Artúr Görgei

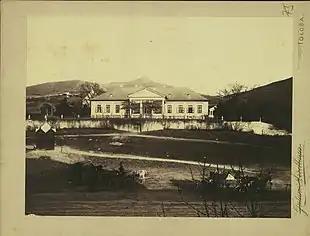
The Bohus manor from Világos during the 1890s

Some of the representatives of the new generation of Hungarian historians, such as Róbert Hermann, believe that the siege of Buda was not a mistake by Görgei because at that point he had not enough troops to attack towards Vienna because the Austrians had concentrated around Pozsony a fresh army that was two times the size of Görgei's, and also far better equipped. To achieve a victory with his tired troops, who had almost completely run out of ammunition, would have been virtually impossible. Görgei hoped that, while he was conducting the siege of Buda, new Hungarian troops would be conscripted, the Hungarian generals who were operating in southern Hungary would send him reinforcements, the issue of lack of ammunition would be resolved; and that then he would have a chance to defeat the Austrian troops. He also knew that the castle of Buda had a 5,000-strong Austrian garrison that controlled the only stone bridge across the Danube, the Chain Bridge, which disrupted the Hungarian supply lines and threatened the Hungarian troops and supply carriages, causing the Hungarians to make a long detour, which caused weeks of delay, and prevented their use of the Danube as a transport route. Besides that, he had to deploy a considerable portion of his force in order to monitor the Austrian troops in Buda, thus weakening any attack westward. Also, the presence in southern Hungary of the 15,000-strong Austrian troops led by Josip Jelačić, which might come north by surprise to help the garrison of Buda, threatened to cut Hungary in two; and only the liberation of Buda could diminish this danger. Kossuth also urged Görgei to take the capital; he hoped that such a success would convince the European powers to recognize Hungary's independence, and prevent a Russian invasion.